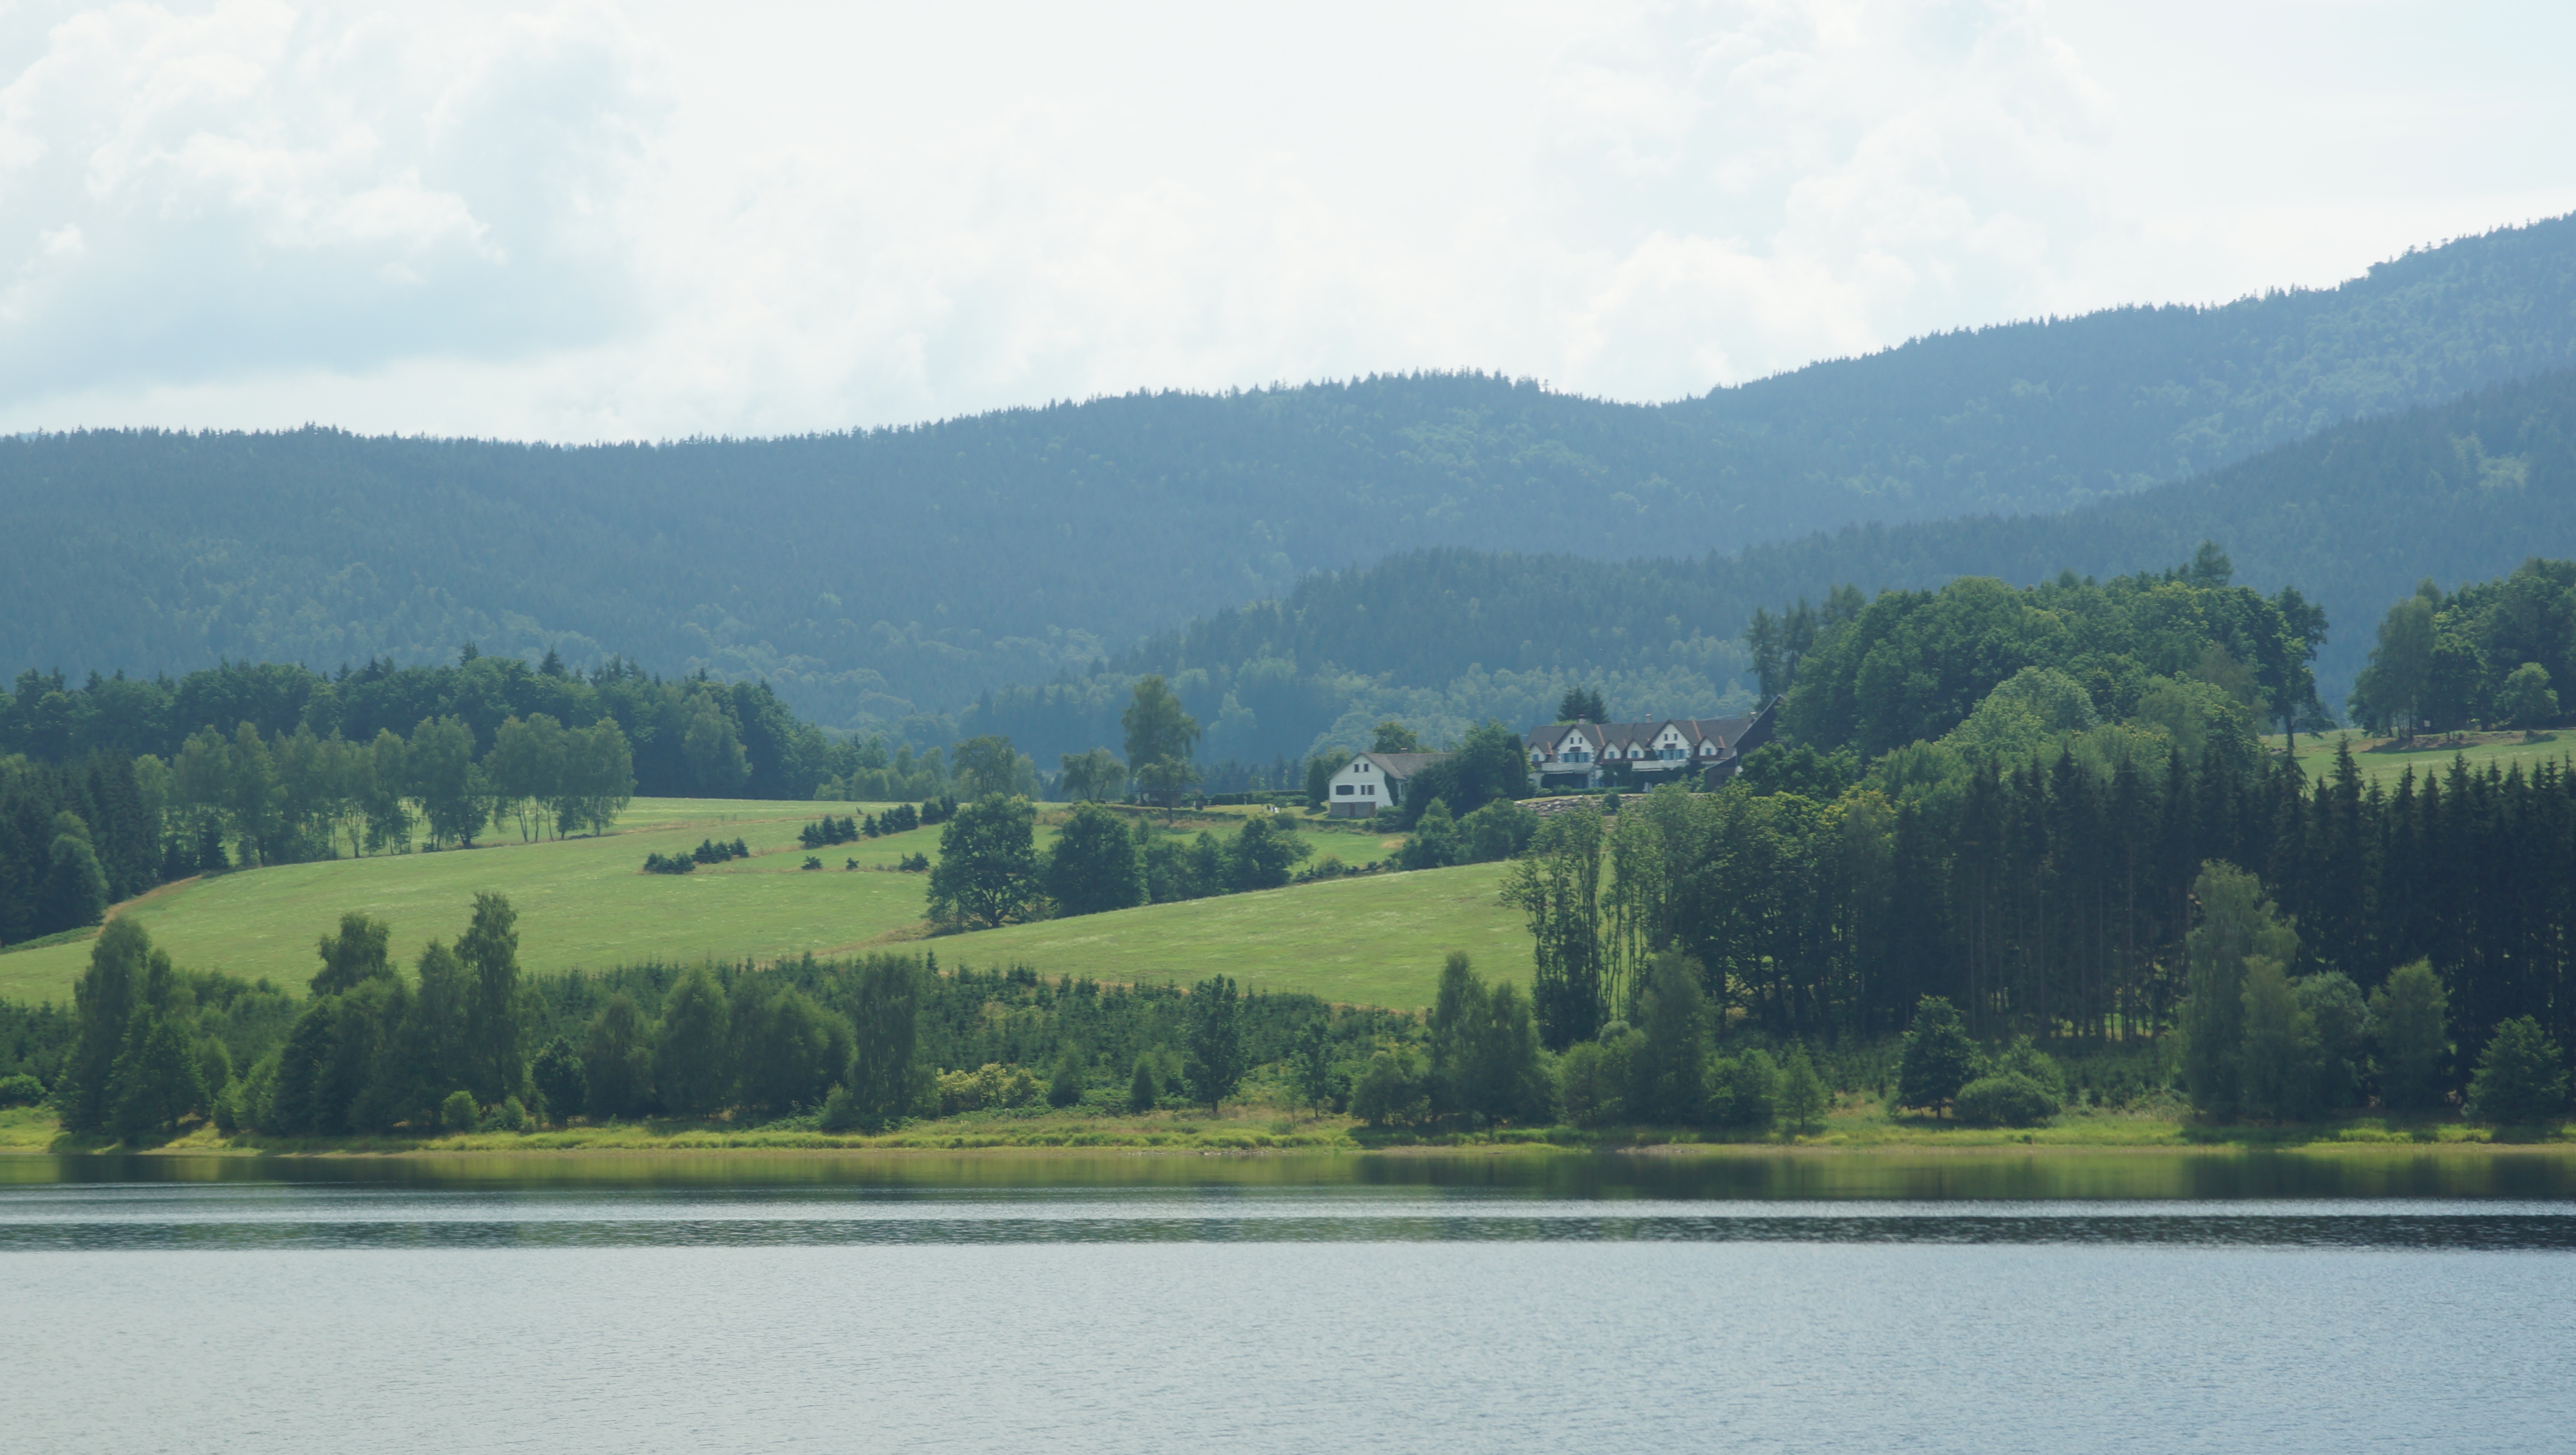
landscape, tree, water, nature, mountain, hill, lake, river, mountain range, recreation, walk, reflection, fjord, dam, reservoir, highland, body of water, loch, czech republic, rural area, landform, n rsko dam, geographical feature, atmospheric phenomenon, mountainous landforms